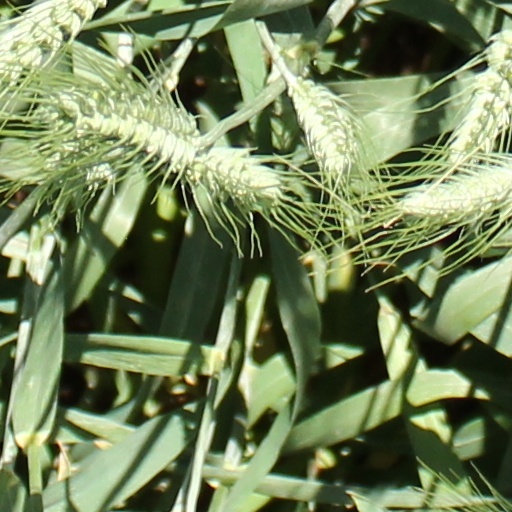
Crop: wheat